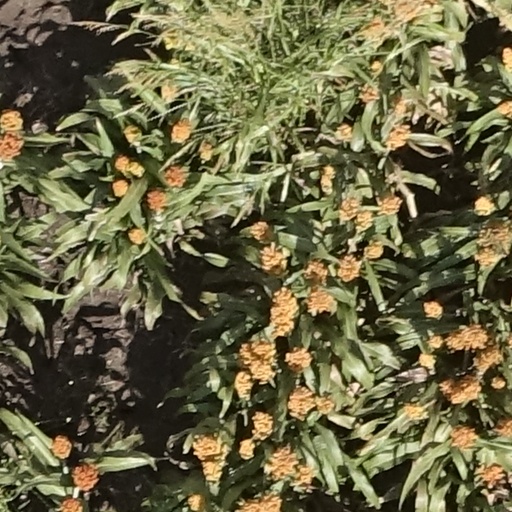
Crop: sorghum